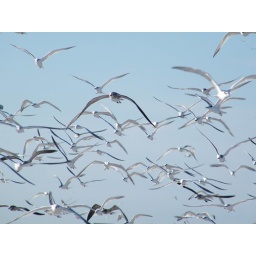
birds fill the sky above